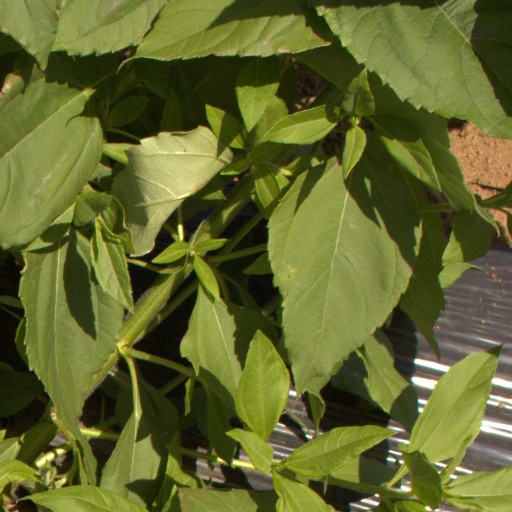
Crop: Jerusalem artichoke